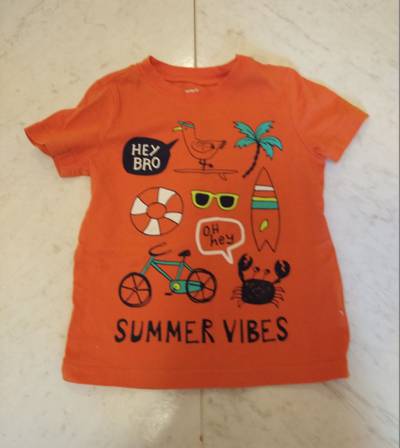
Waste category: clothes